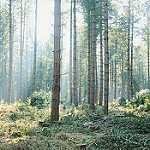
Scene: Outdoor